Jeremiah Moulton

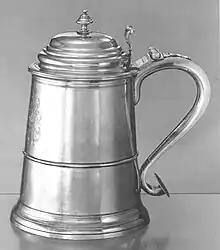
Silver Tankard given to Moulton by William Pepperrell after the Siege of Port Toulouse and Louisbourg (1745), Yale University

Jeremiah Moulton (1688 - 20 July 1765) was a New England militia officer and member of the Massachusetts Council. As a boy during King William's War, Moulton's parents were killed and he was taken captive in the Raid on York (1692).